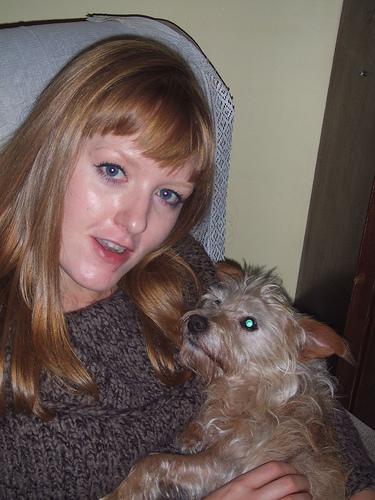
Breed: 340-n000120-Yorkshire_terrier